Choe Hyon

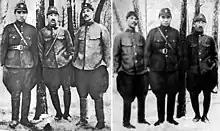
Original photo of Choe Hyon (center) with Kim Il Sung (left). North Korea later edited it placing Kim in the center to emphasize his role.

Choe Hyon was born on 6 May 1907 in Hunchun, Jilin, China. Choe's father was Choe Hwa-shim. Hwa-shim had served in the Hong Beom-do Unit of the Korean Independence Army in the early 1900s. His mother reportedly died in 1920 after the Japanese invaded Manchuria to suppress the March 1st Movement. As such, Choe Hyon had an advantageous revolutionary background.